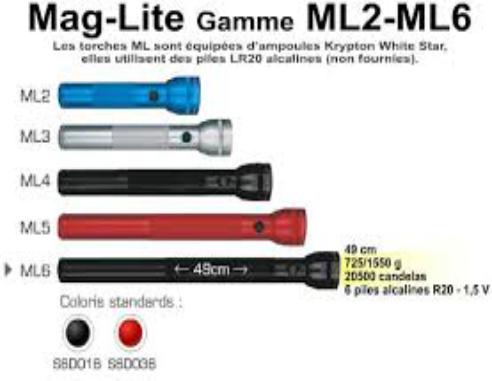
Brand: maglite
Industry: Necessities